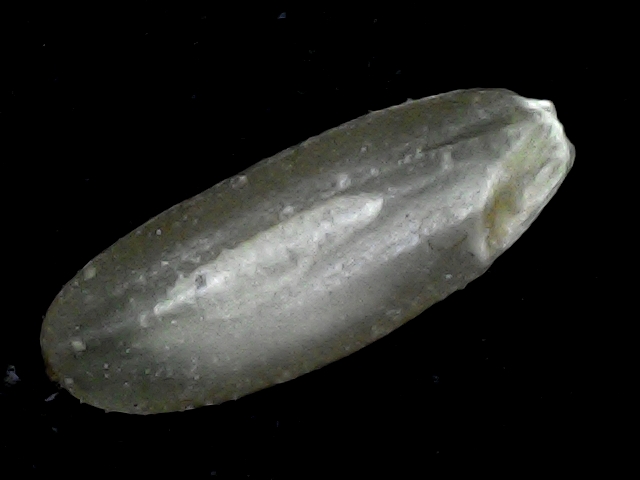
Rice variety: BD72